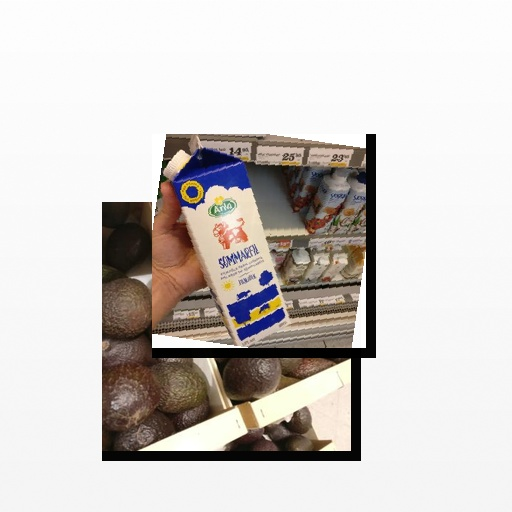
Food items: sour_milk, avocado